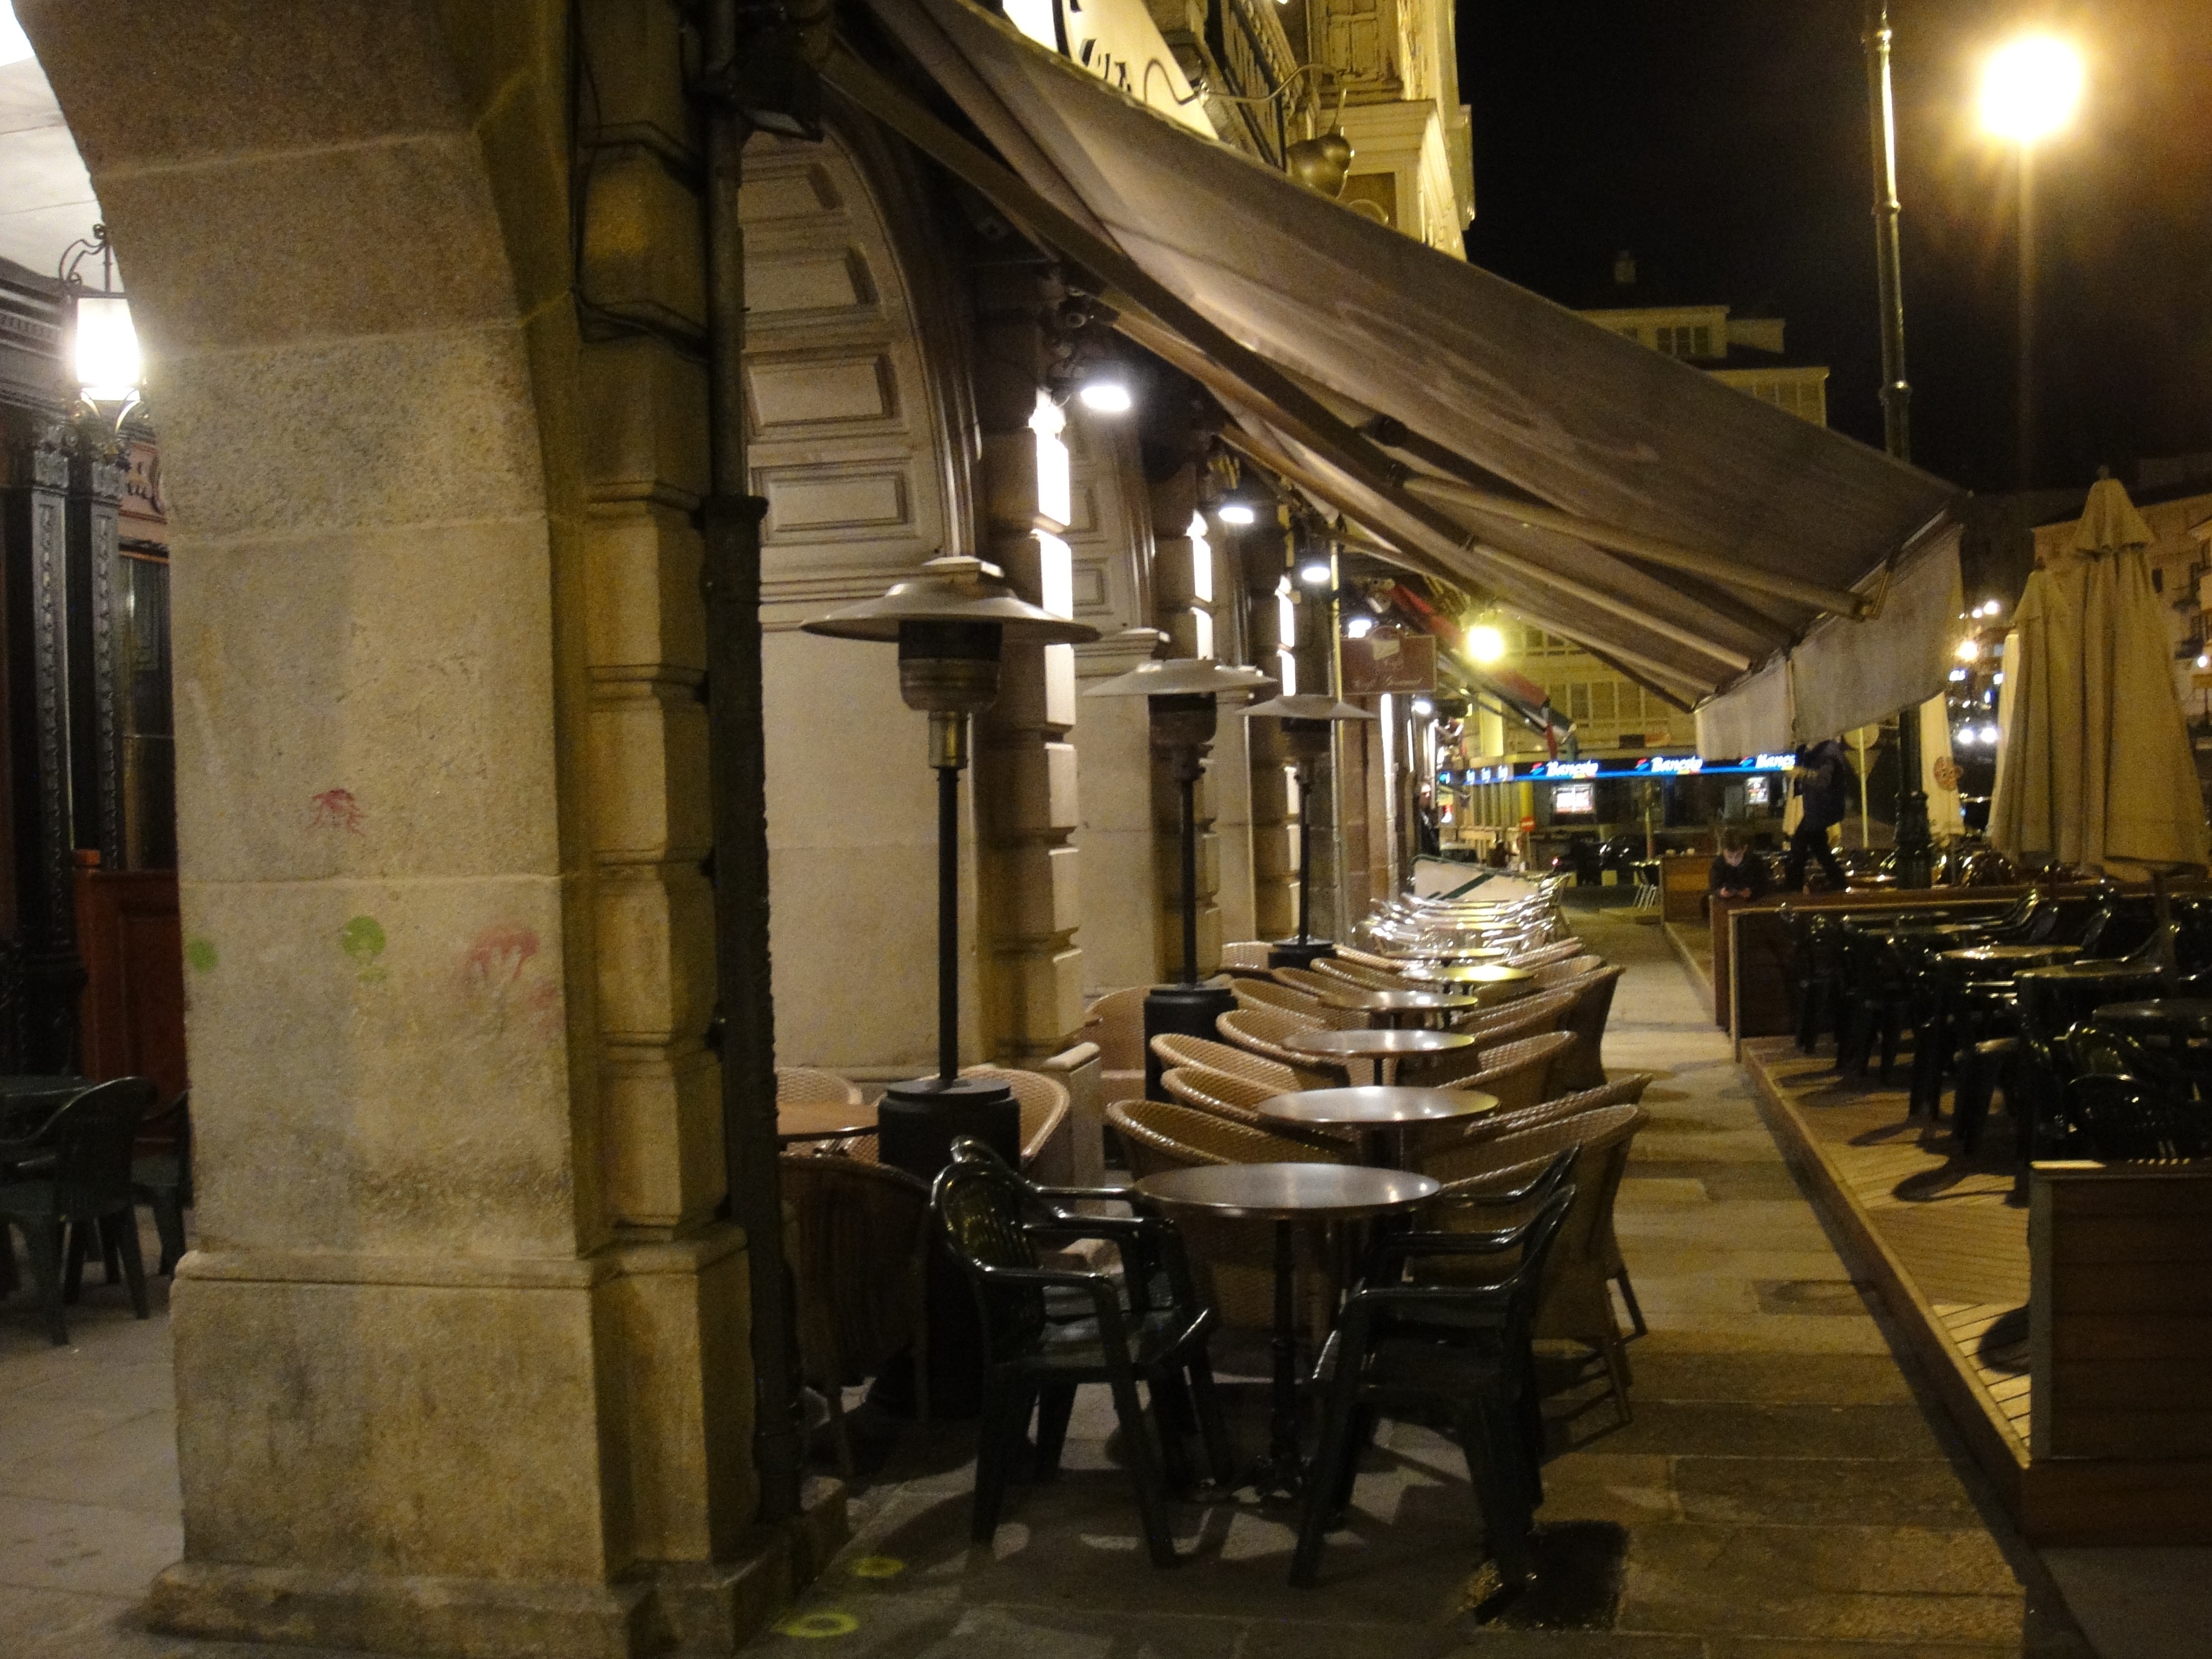
restaurant, bar, lighting, interior design, bars, arcades, betanzos